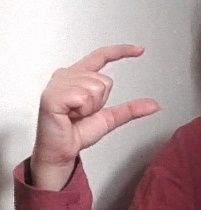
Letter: dal